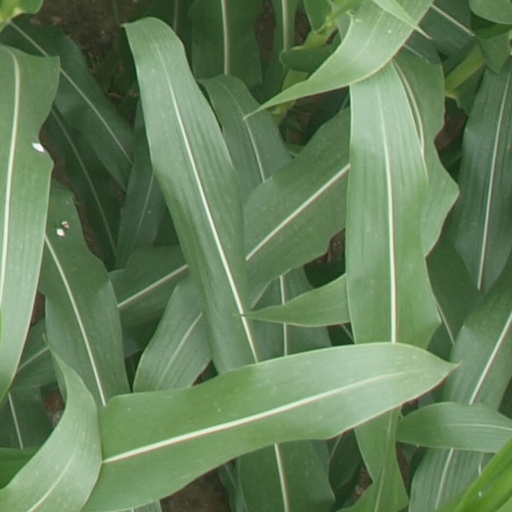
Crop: maize; corn